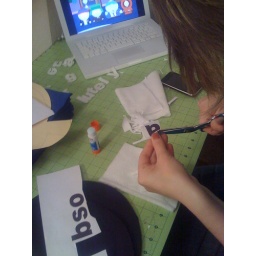
using the paper as a pattern, Amanda cuts out each letter in white fleece.